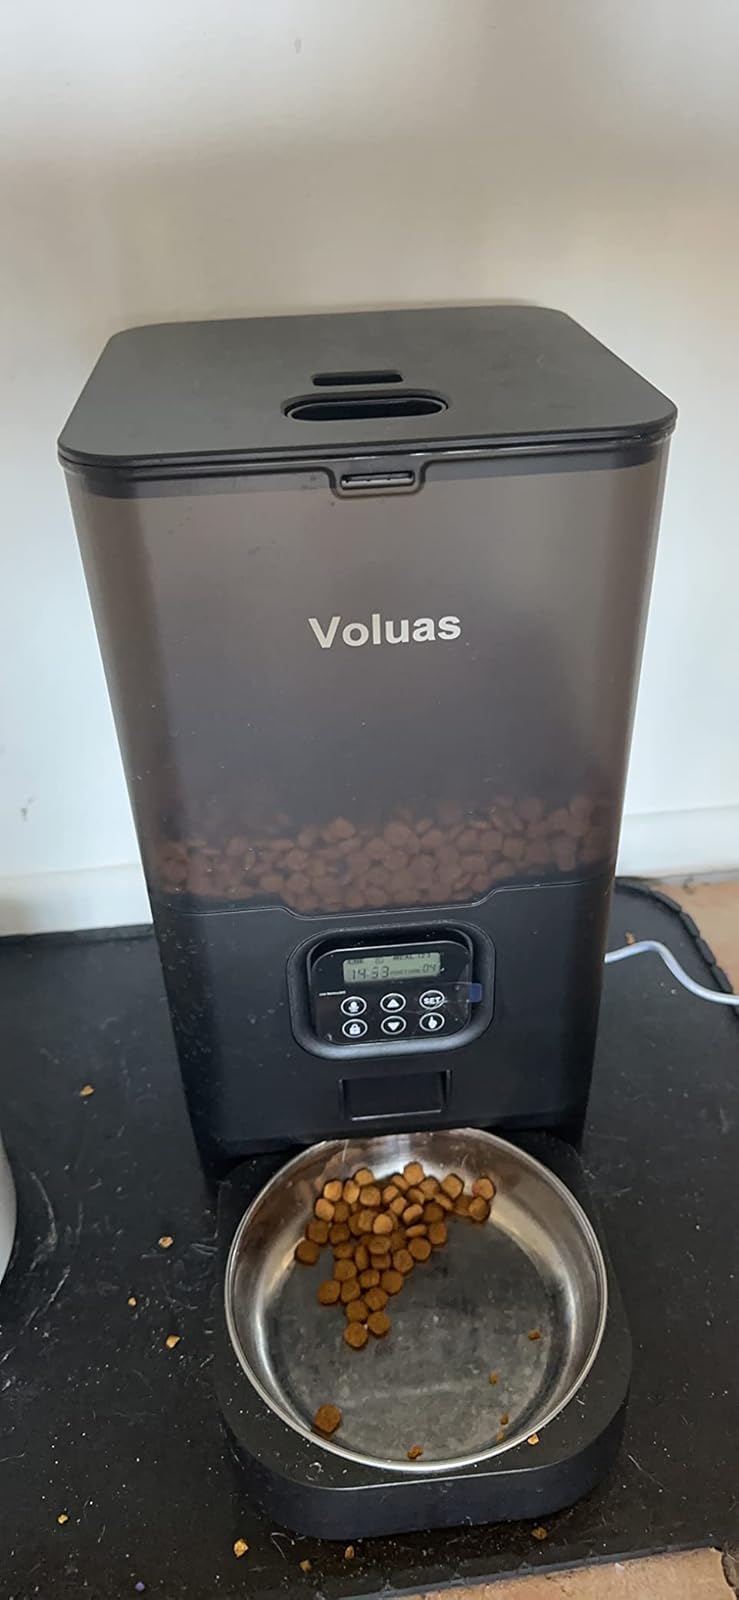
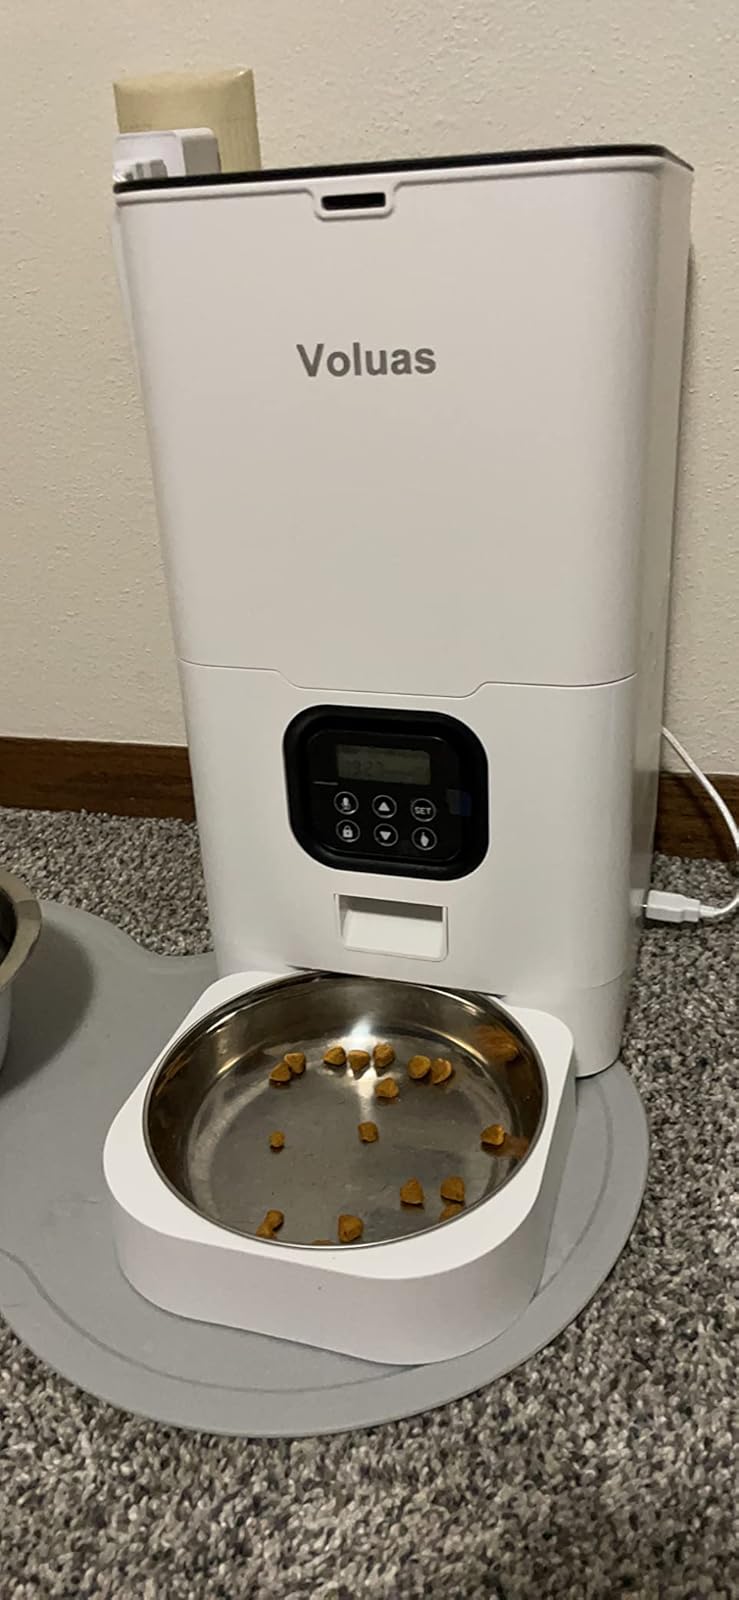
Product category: items_feeder
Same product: no